Emma Ribom

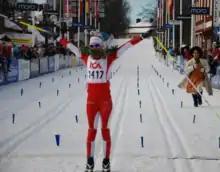
Emma Ribom winning Ungdomsvasan in 2013.

Emma Sofia Ribom (born 29 November 1997) is a Swedish cross-country skier.